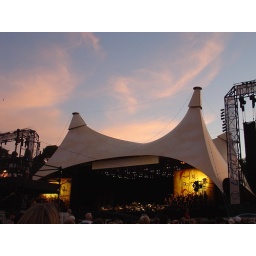
Cav n'Pag in the Domain was a magic night of opera (no rain), dining with a good bottle of red in the park.